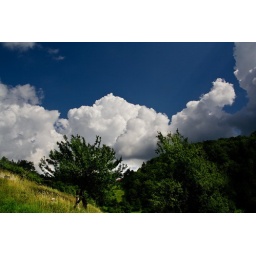
Blue sky with clouds over Blasted Church Hill